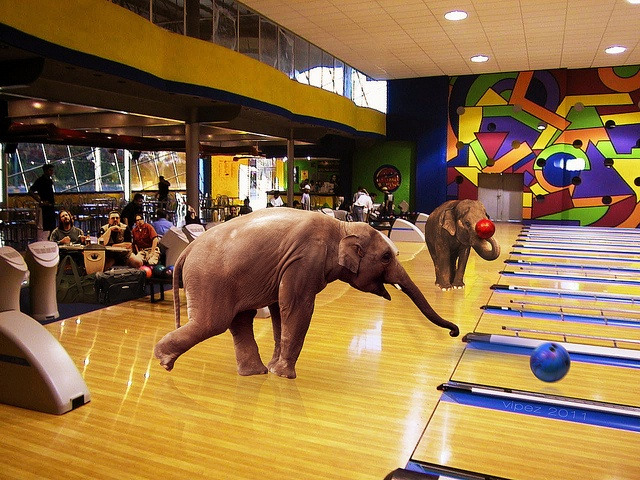
A photo-shopped image of some elephants bowling.
A elephant that is standing on a floor at a bowling alley.
Two elephants bowling at a bowling alley while several people watch.
2 elephants in the bowling ally with people watching
Elephants are bowling at a bowling alley and people are watching.